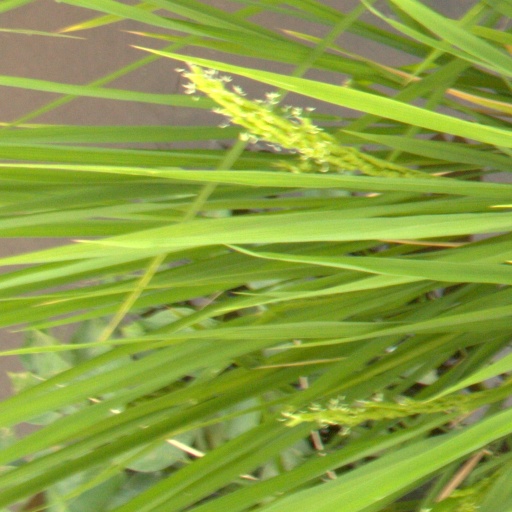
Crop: rice